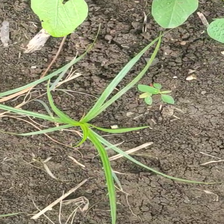
Weed species: Lavhala_(Cyperus_Rotundus)